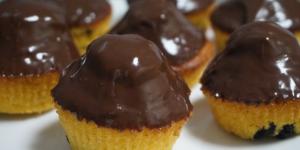
magdalenas de calabaza y chocolate